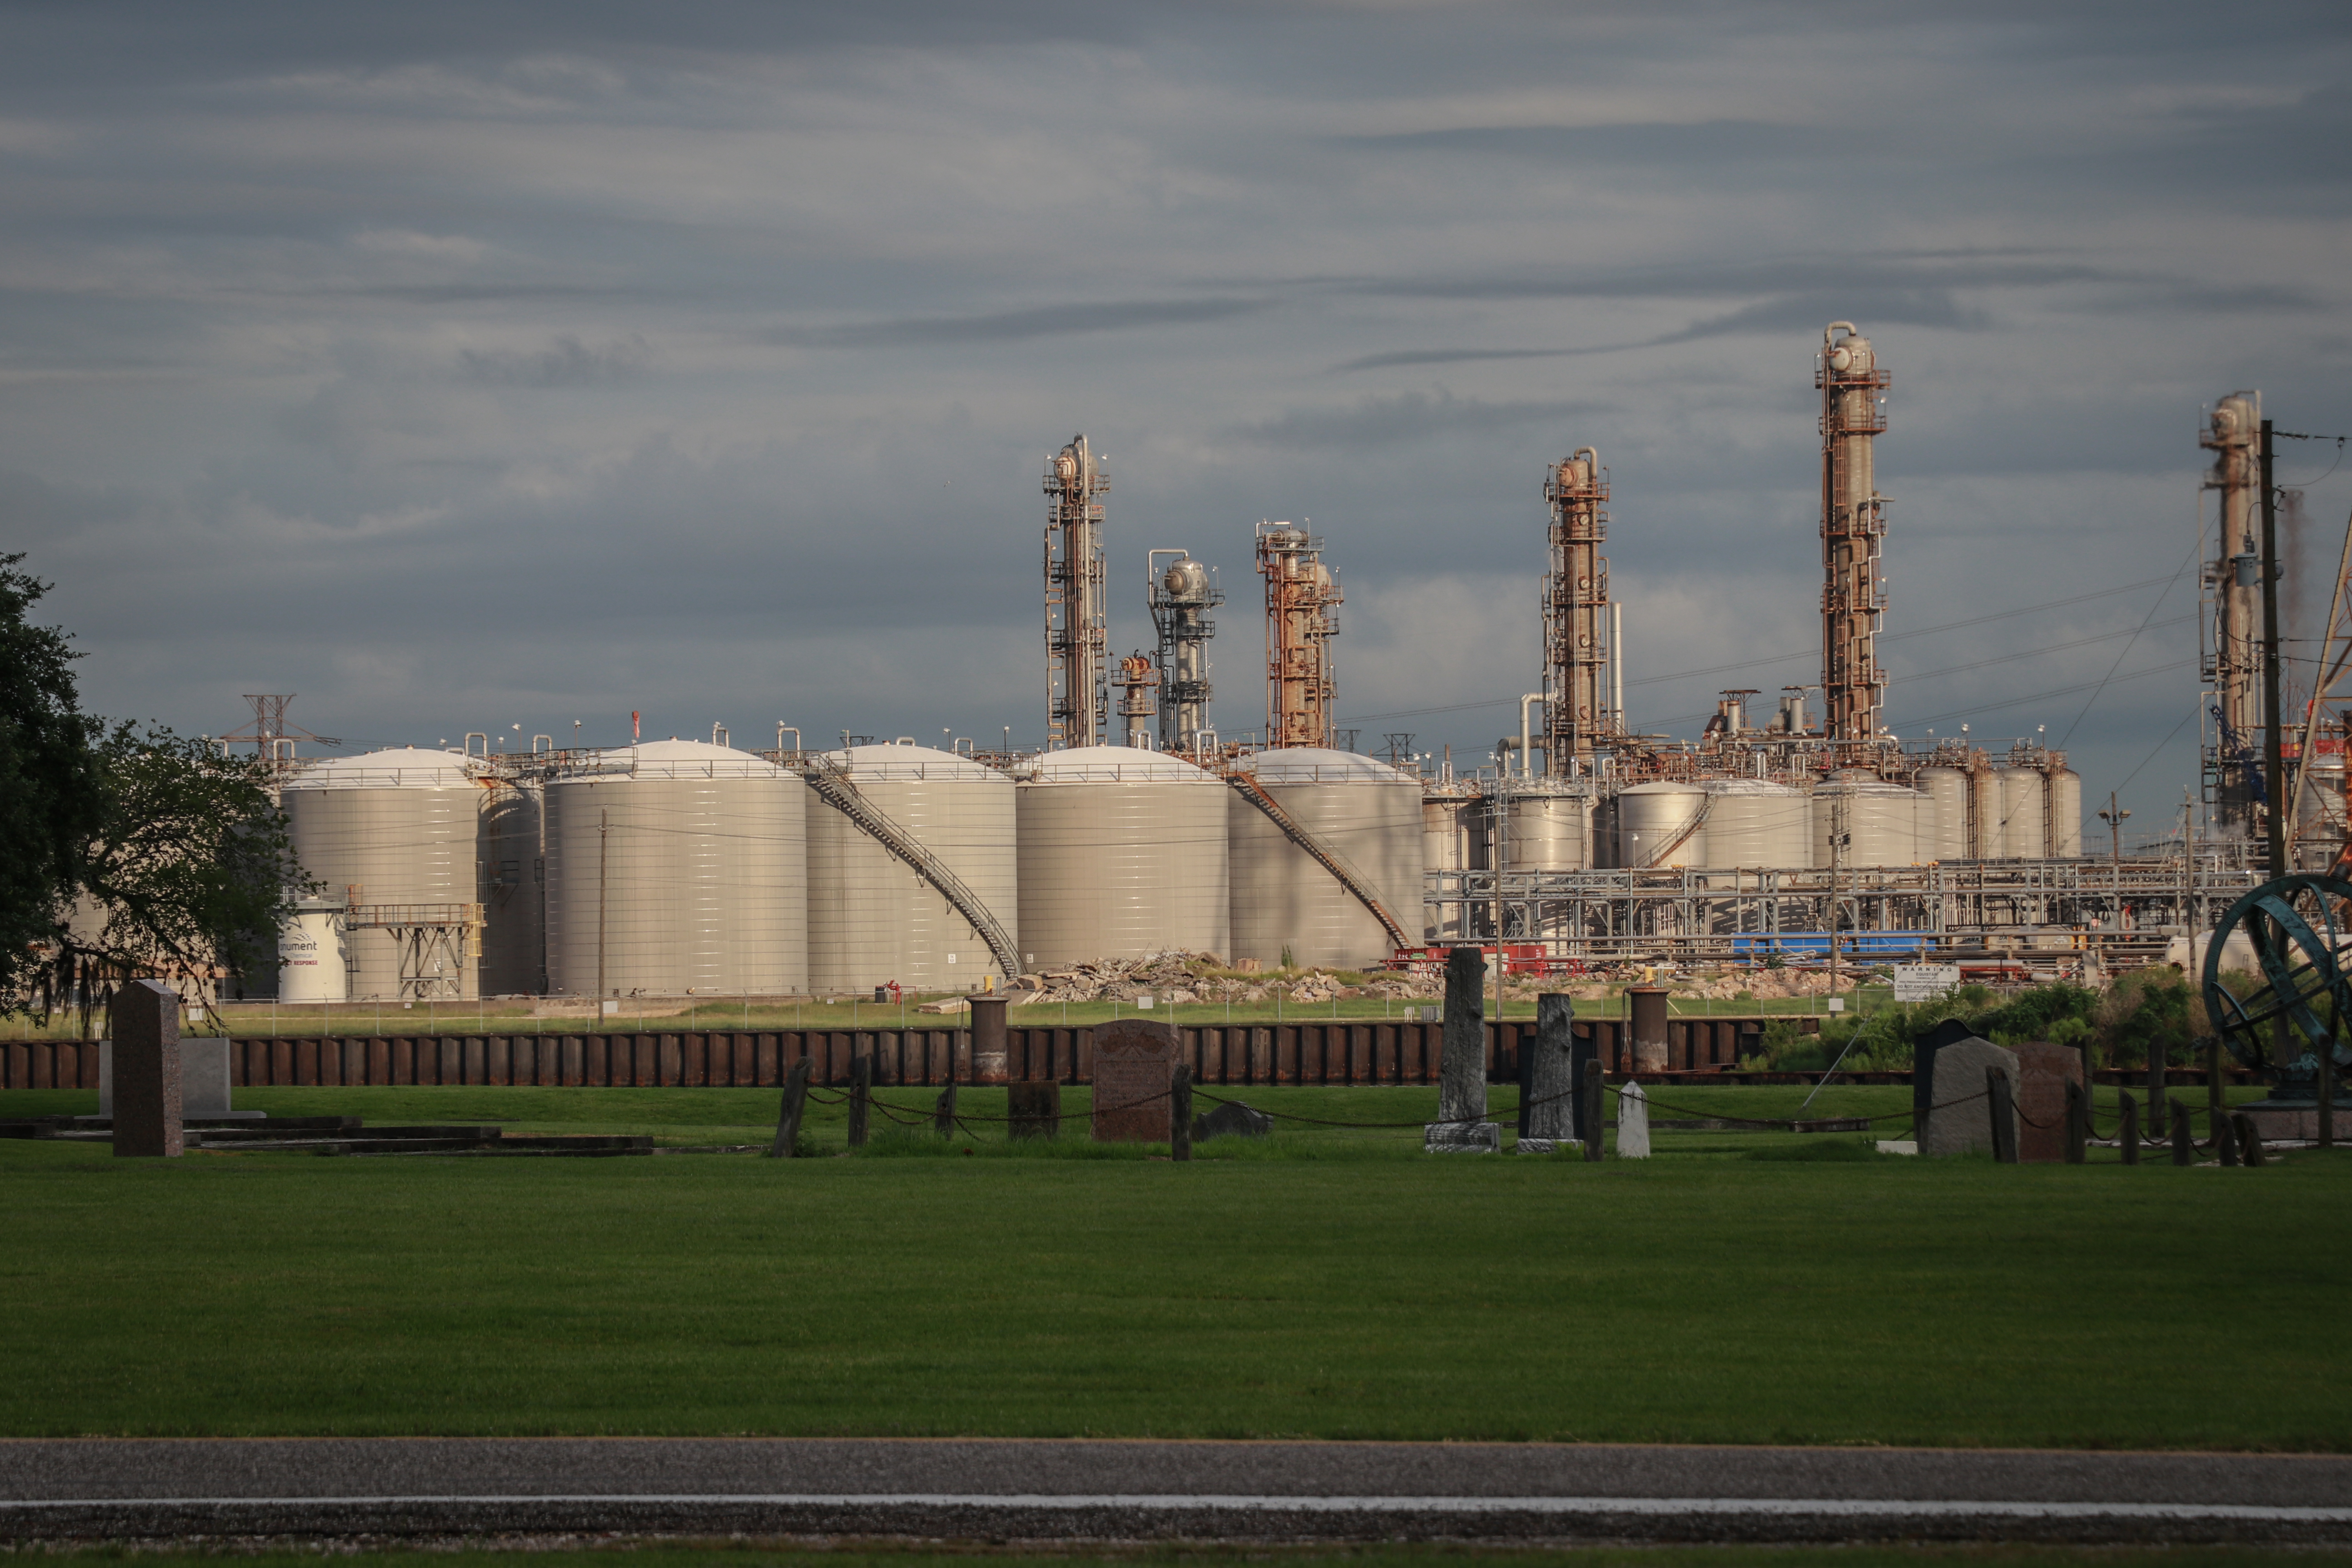
houstonshipchannel, houstontx, houston, boat, barge, tugboat, chemicalplant, commerce, water, sky, clouds, industry, cloud, electricity, grass, power station, plant, gas, urban design, technology, silo, city, public utility, electrical supply, tree, chimney, factory, cylinder, metal, overhead power line, pipe, machine, transport, storage tank, project, pole, cement, landscape